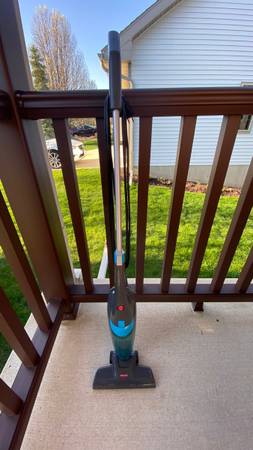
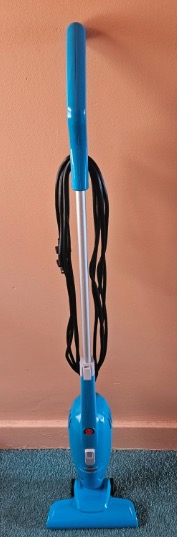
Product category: items_vacuum
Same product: no